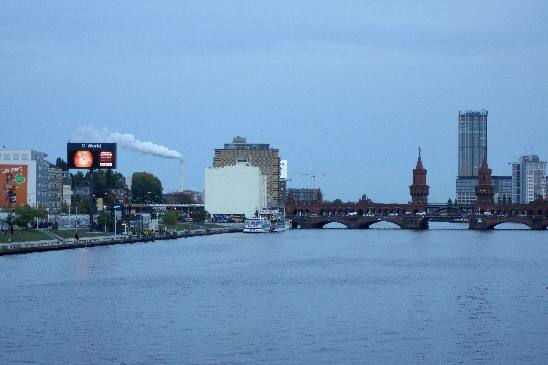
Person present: No